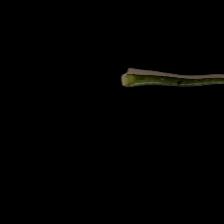
Plant: Aloe Vera